Petrom

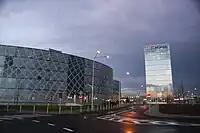
PetromCity, located in northern Bucharest, serves as the company headquarters

In April 2010, OMV Petrom expanded the portfolio of its projects, in terms of electricity production, through the acquisition of 100% of the SC Wind Power Park SRL, a developer of the Dorobanţu Wind Farm.